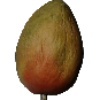
Label: Papaya 1